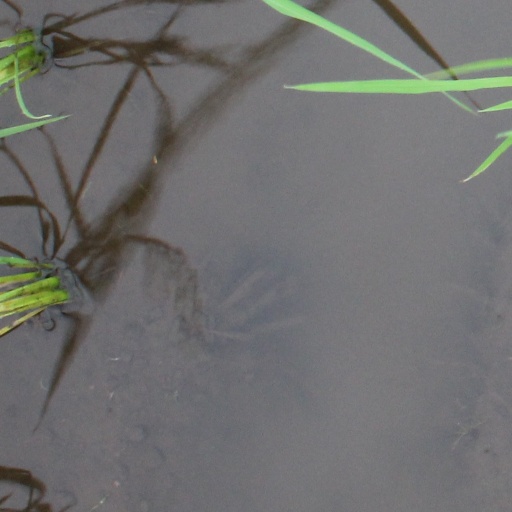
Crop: rice